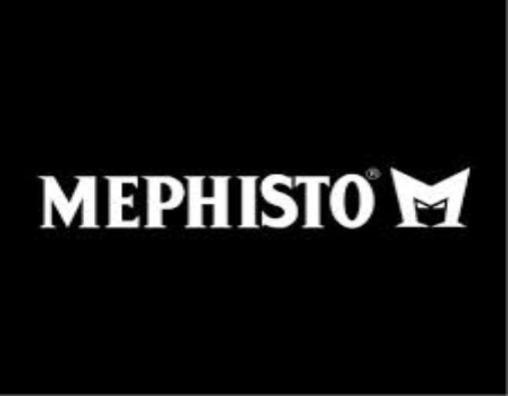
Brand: mephisto
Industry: Clothes